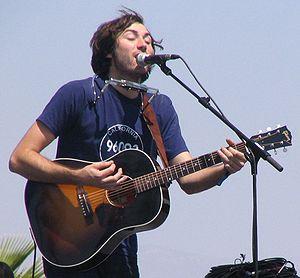
Matt Costa en concert au Coachella Festival